Condor of Bermuda

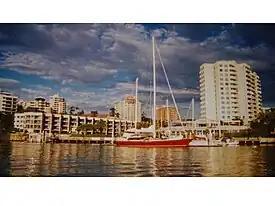
"Condor of Bermuda", in Brisbane, Australia, under cruising colours in 2004.

Condor of Bermuda is a maxi yacht campaigning under the leadership and funding of London-based international businessman Bob Bell. Originally called "Condor" but renamed "Heath's Condor" for the 1977–78 Whitbread Round the World Race after Bell's association with Heath's Insurance Co (London). There is no link with former British prime minister Edward Heath of "Morning Cloud" yachting fame. "Condor" was then later renamed "Condor of Bermuda", as government policy in the UK during the 1970s effectively exiled the financing of such a campaign by making the funding and domiciling of such an endeavour from the home countries a practical impossibility.